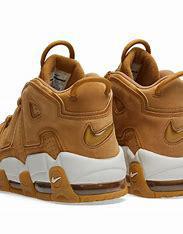
Brand: Nike
Model: Air More Uptempo 96